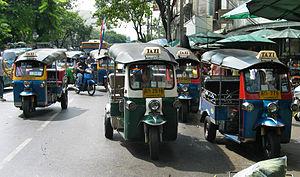
Le pousse-pousse ou poussepousse est une voiturette légère à deux roues et à une ou deux places, tirée ou poussée par un homme.
Le tuk-tuk est un tricycle motorisé thaïlandais ou cambodgien servant généralement de taxi. Il est constitué d'un ensemble monocorps avec un avant de scooter, sur une roue, avec guidon, prolongé d'une « carriole » recouverte d'une capote, sur deux roues, dans laquelle s'assoient les passagers. Il y a en général de la place pour trois adultes.